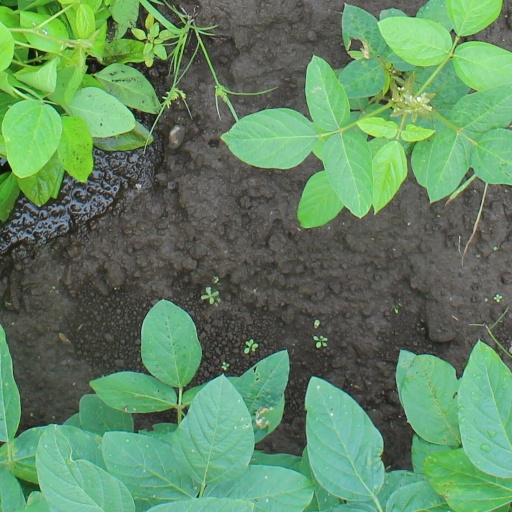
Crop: soybean